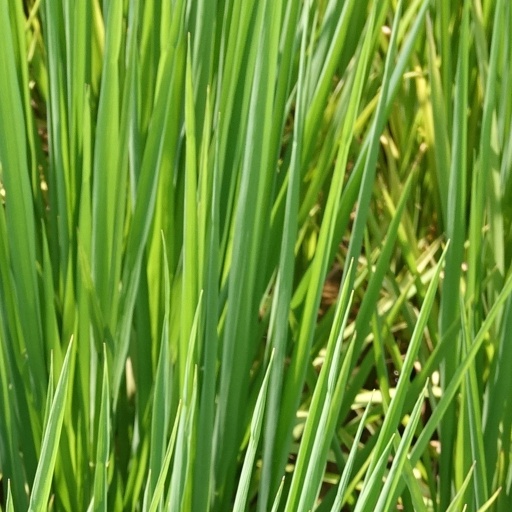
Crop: rice